Nyau

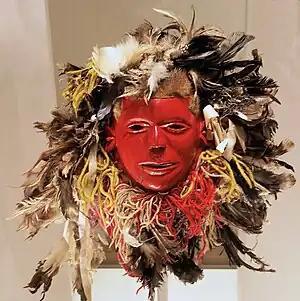
A late 20th century wood, paint, feathers, metal and wool mask from the Chewa people in Malawi, collected by Laurel Birch de Aguilar for the British Museum

Nyau (also: "Nyao" meaning "mask" or "initiation") is a secret society of the Chewa, an ethnic group of the Bantu peoples from Central and Southern Africa. The Nyau society consists of initiated members of the Chewa people, forming the cosmology or indigenous religion of the people. Initiations are separate for men and for women, with different knowledge learned and with different ritual roles in the society according to gender and seniority. Only initiates are considered to be mature and members of the "Nyau".